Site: brandenburg
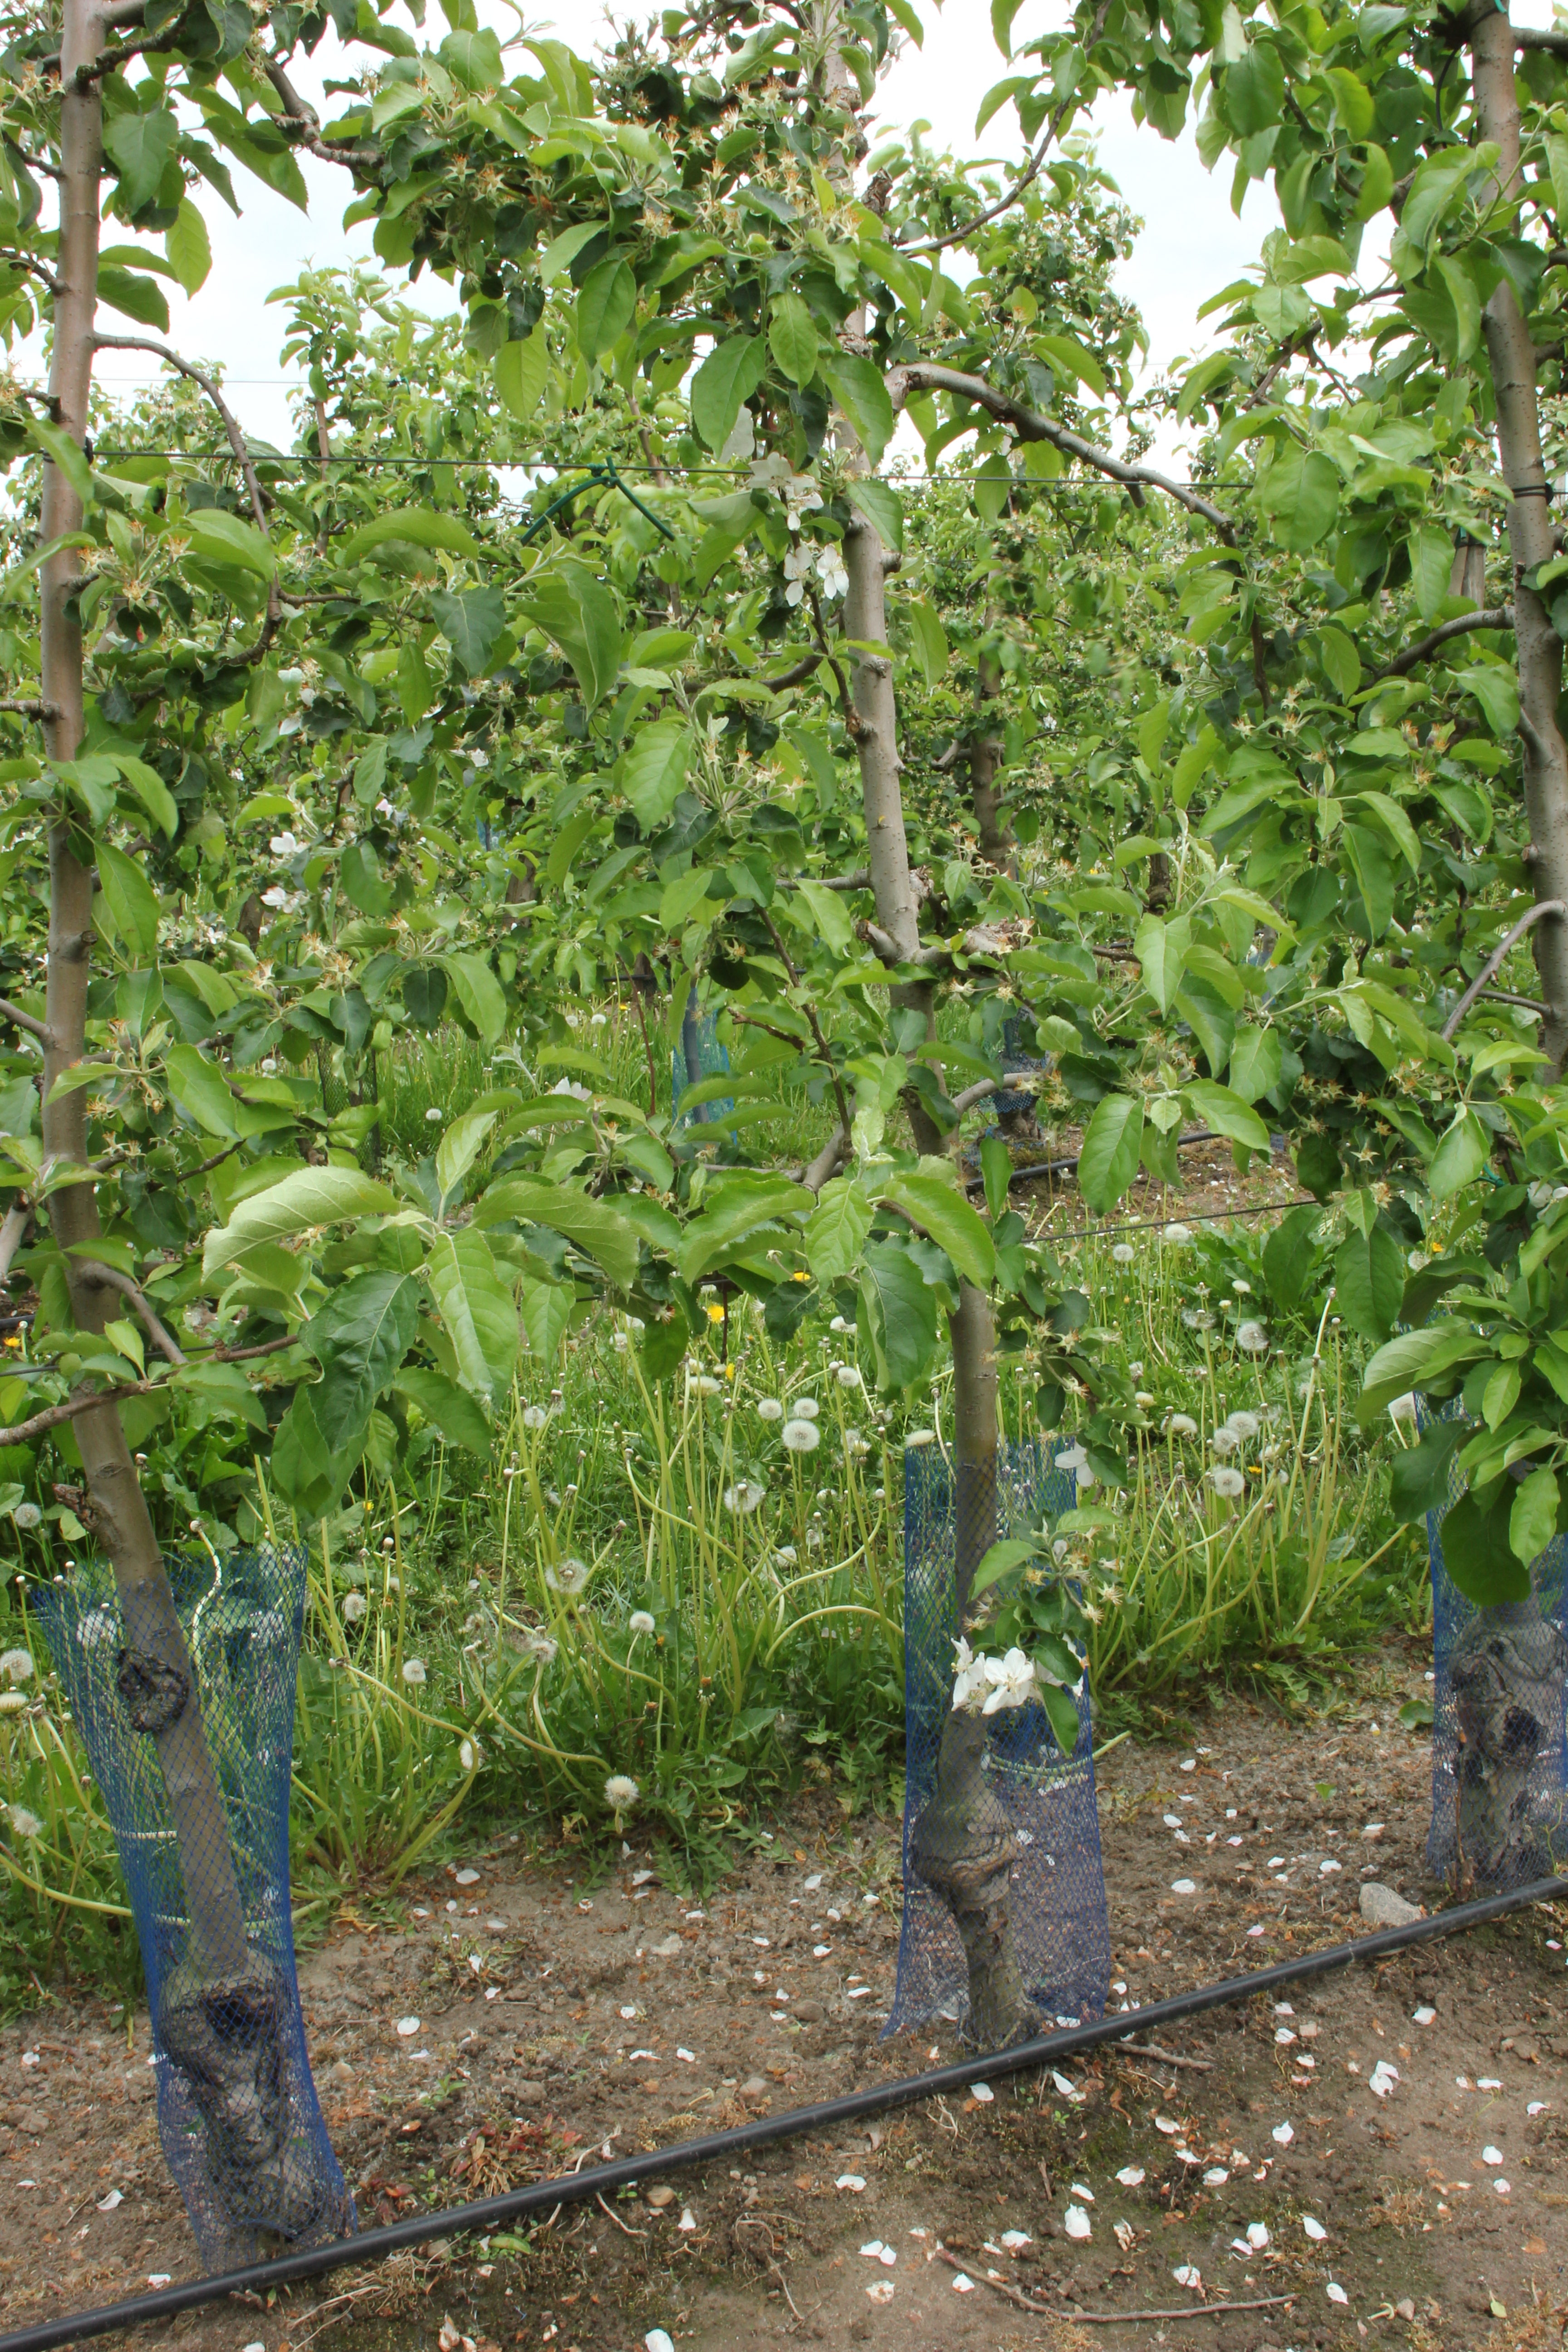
Growth stage (BBCH 67): Flowering